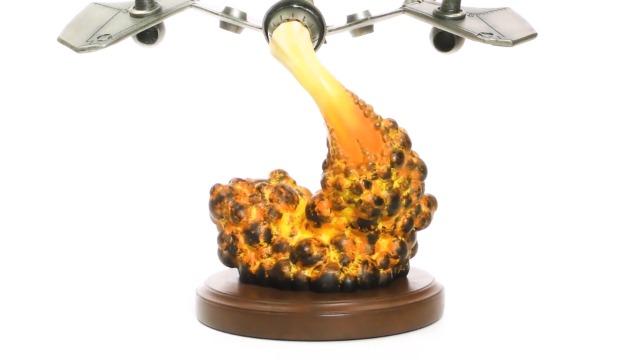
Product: DIAMOND SELECT TOYS Marvel Premier Green Goblin Resin Statue, Multicolor
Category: Toys & Games | Collectible Toys | Statues, Bobbleheads & Busts | Statues
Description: Statue is in 1/6 scale.
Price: $147.99
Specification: ProductDimensions:10x9x11inches|ItemWeight:11pounds|ShippingWeight:11pounds(Viewshippingratesandpolicies)|ASIN:B07PL9VK46|Itemmodelnumber:MAR192445|Manufacturerrecommendedage:15yearsandup